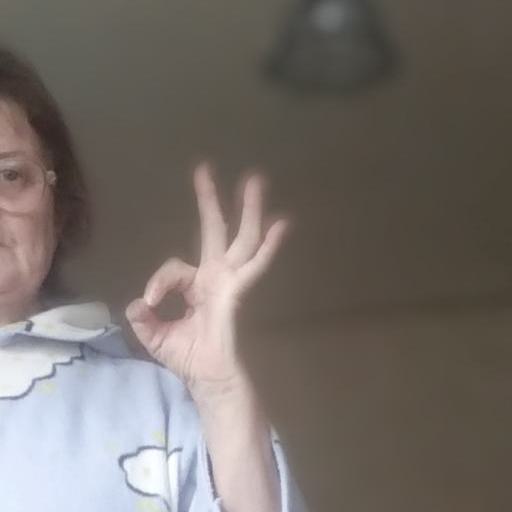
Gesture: ok